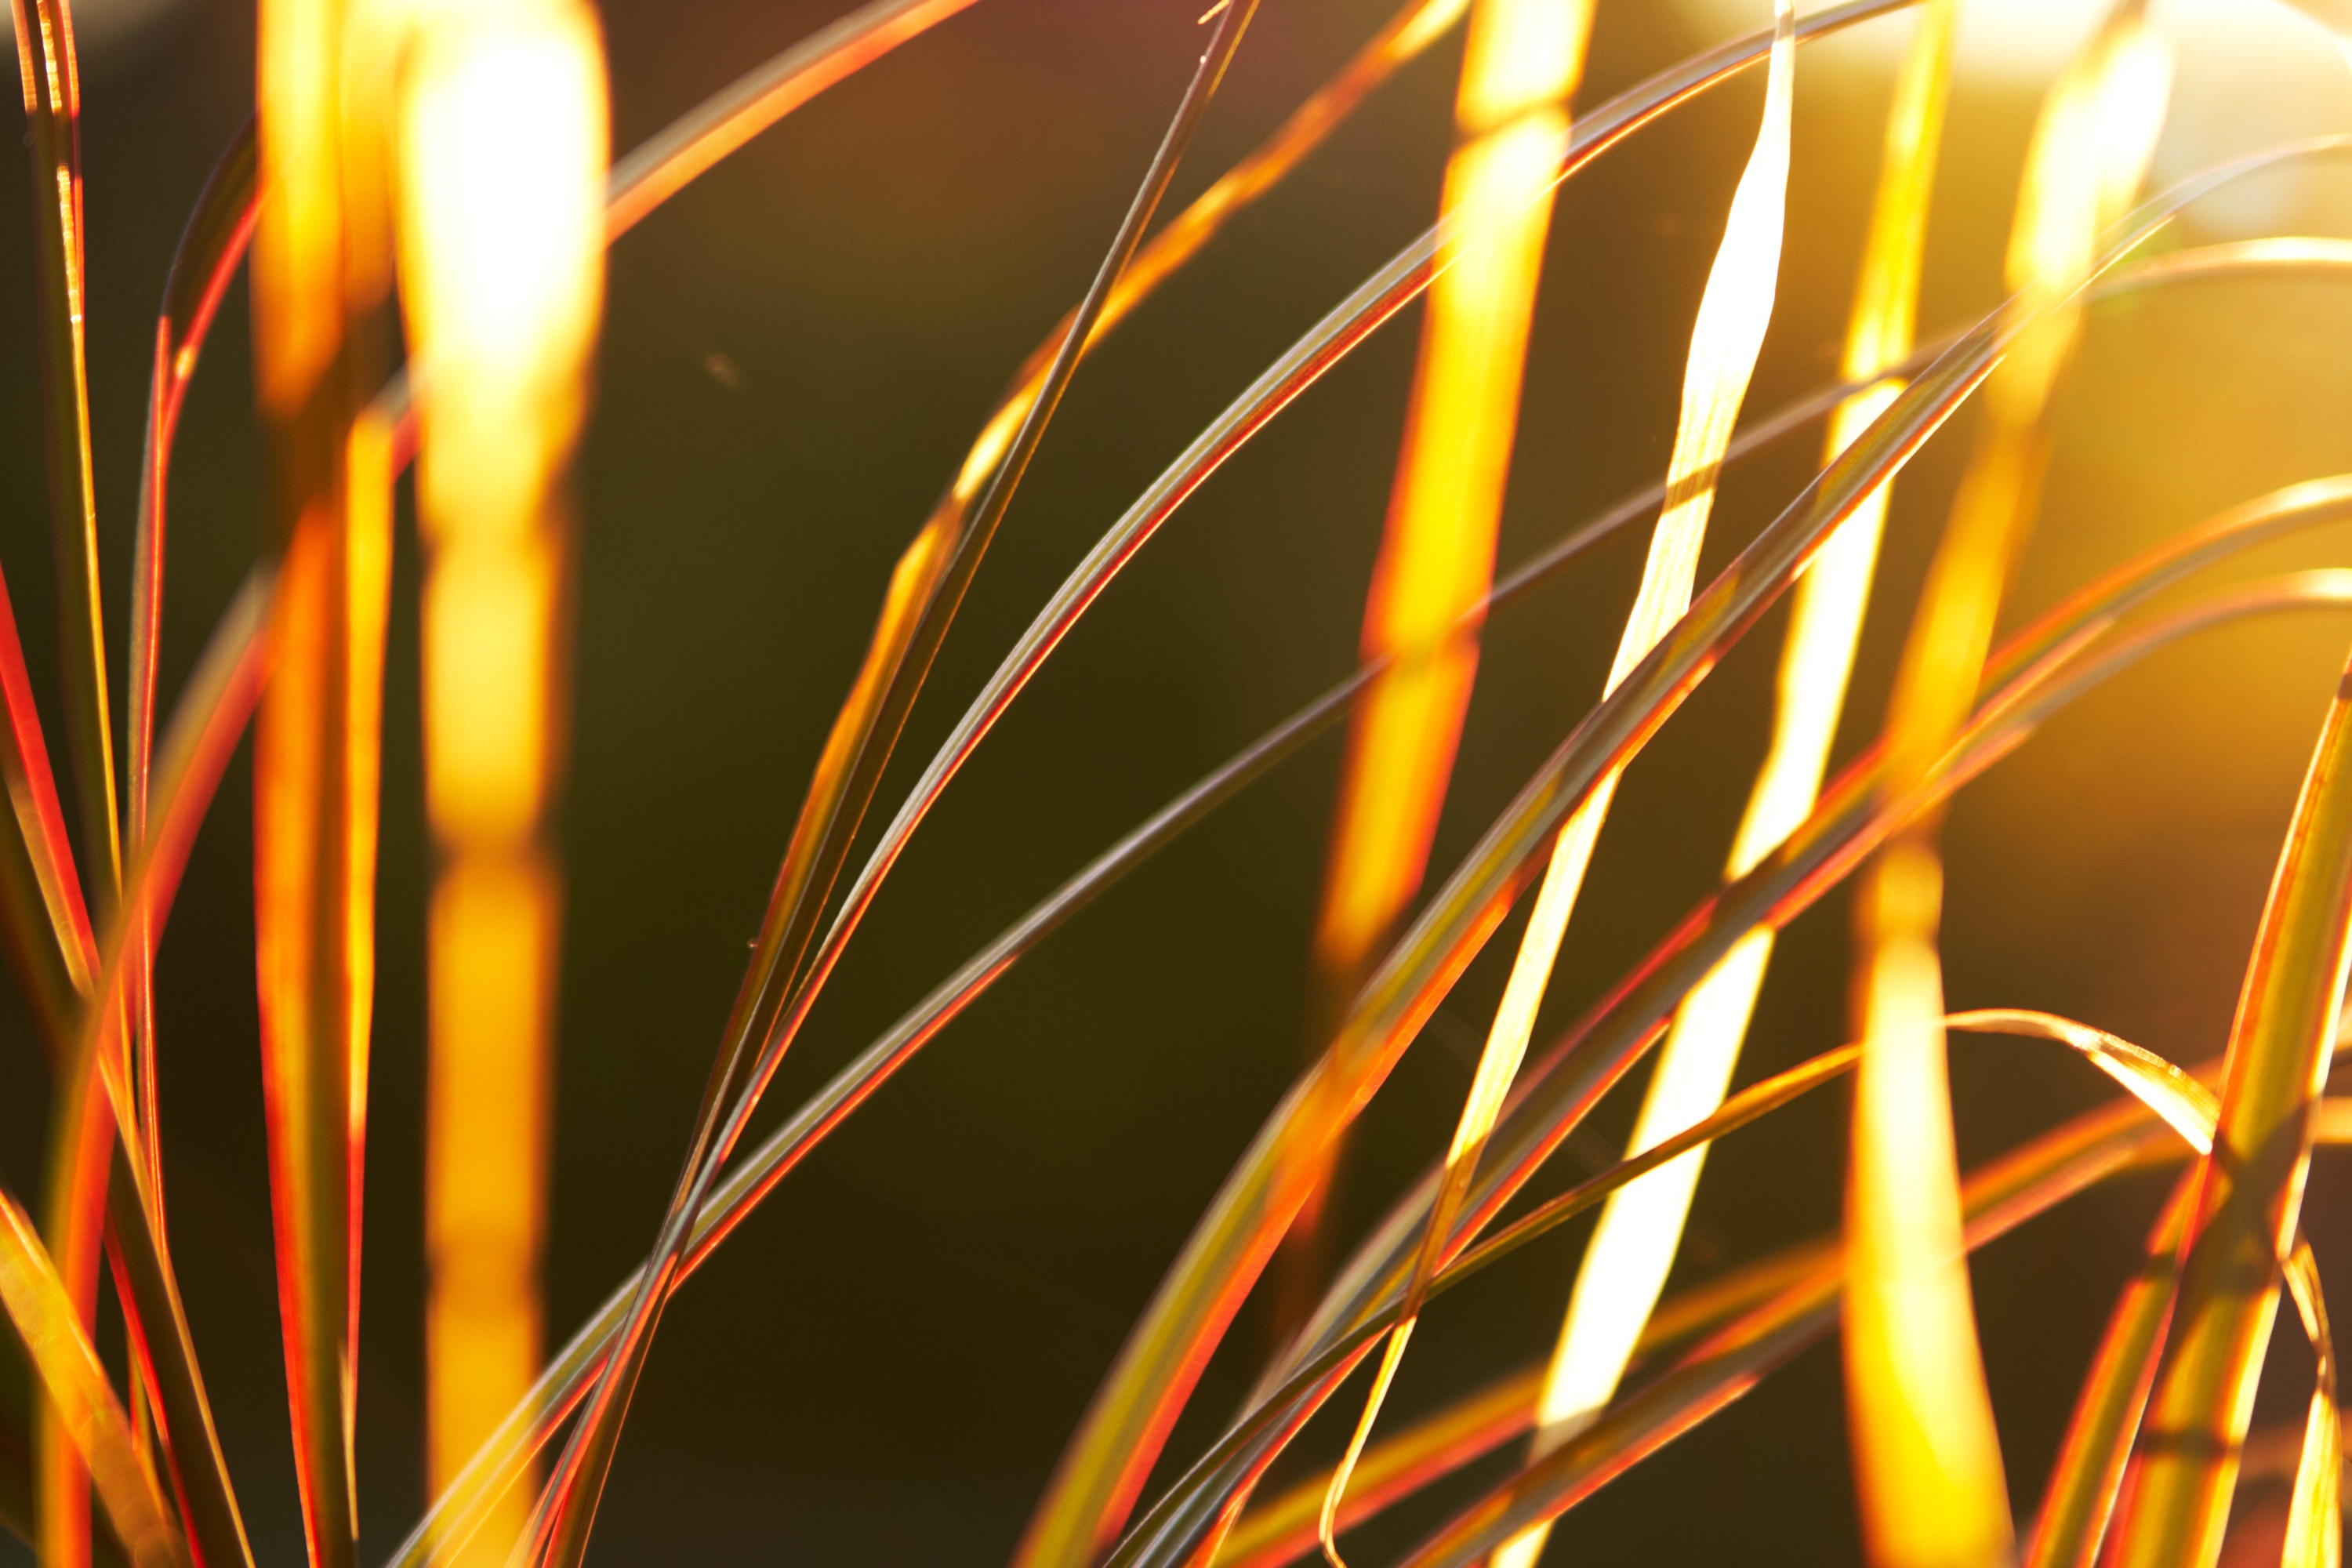
tree, grass, branch, light, abstract, plant, sunset, night, sunlight, leaf, flower, line, autumn, yellow, close up, exposure, background, macro photography, grass family, plant stem, computer wallpaper, arecales